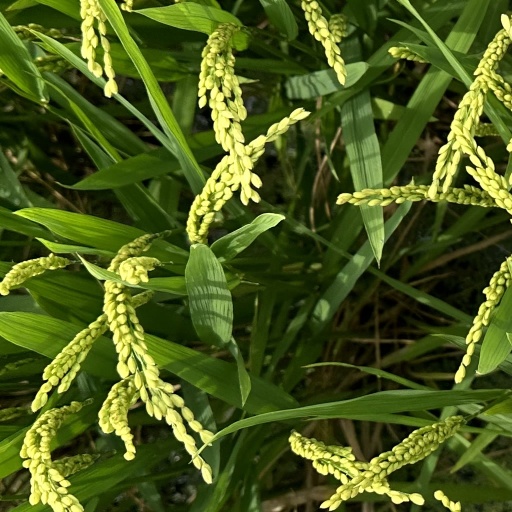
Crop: rice